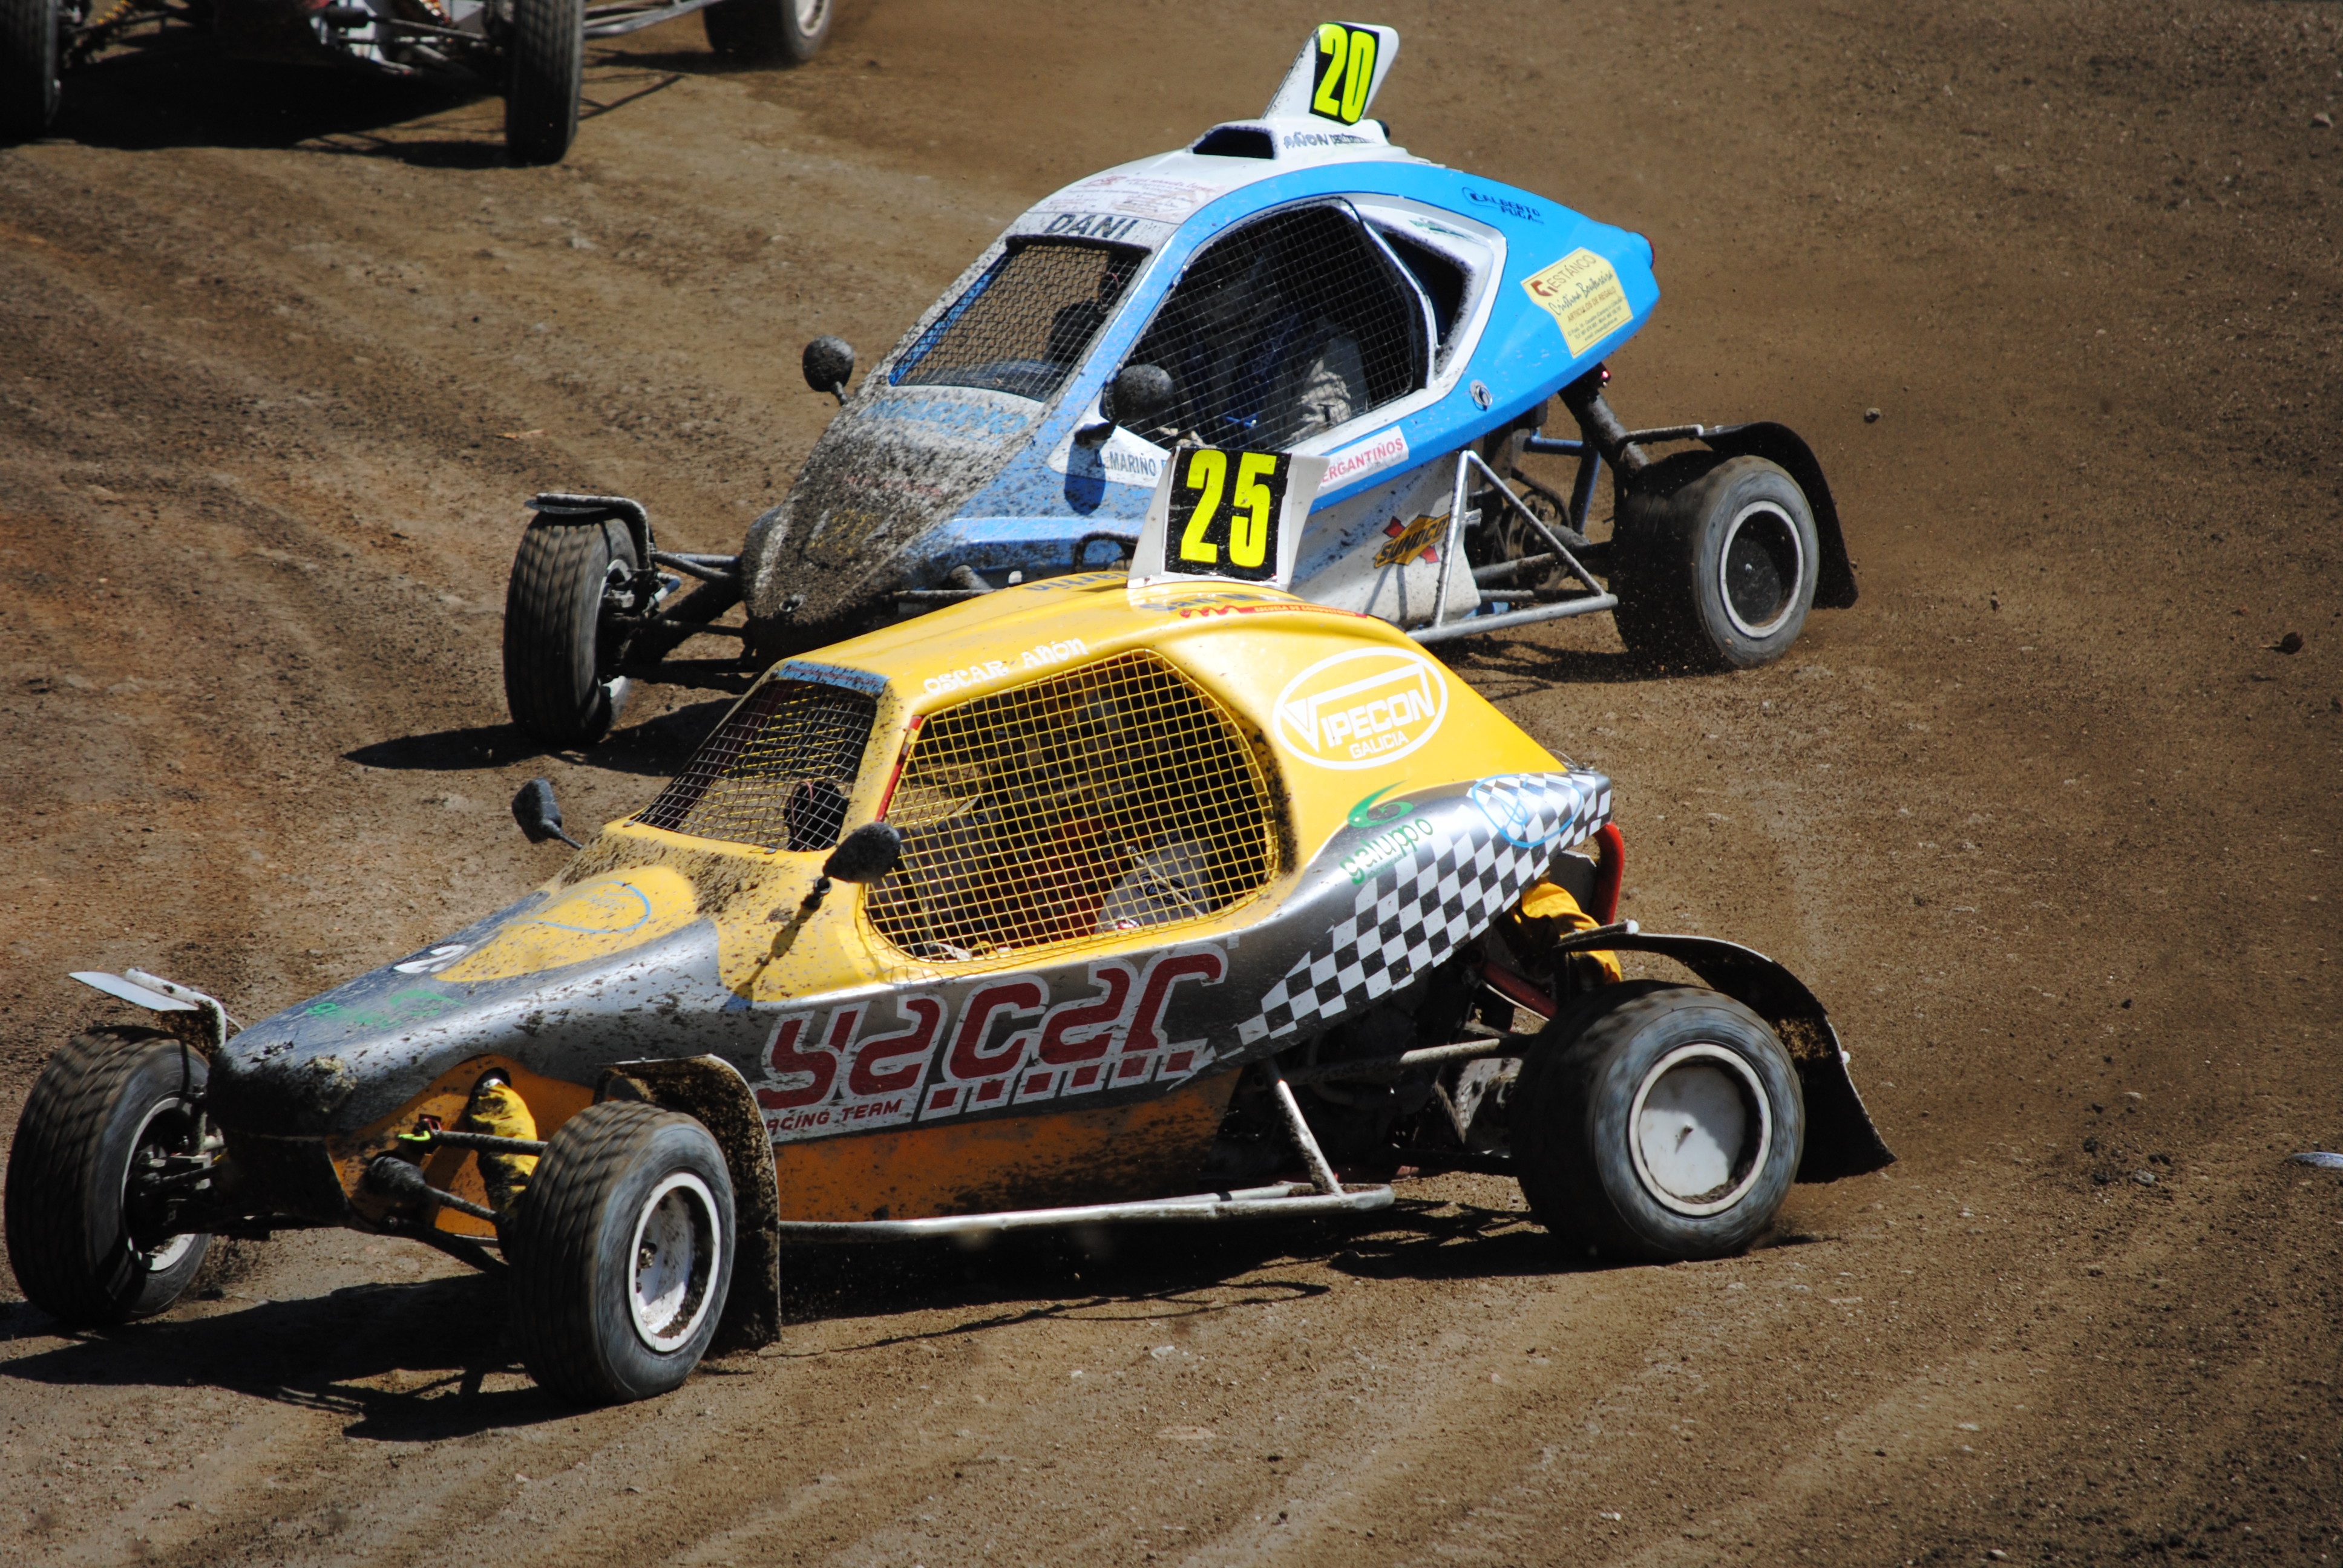
car, vehicle, motorcycle, race car, race, competition, sports, racing, race track, motorsport, go kart, kart racing, all terrain vehicle, motor racing, auto racing, sport venue, off roading, open wheel car, formula one car, dirt track racing, kartcros, sprint car racing